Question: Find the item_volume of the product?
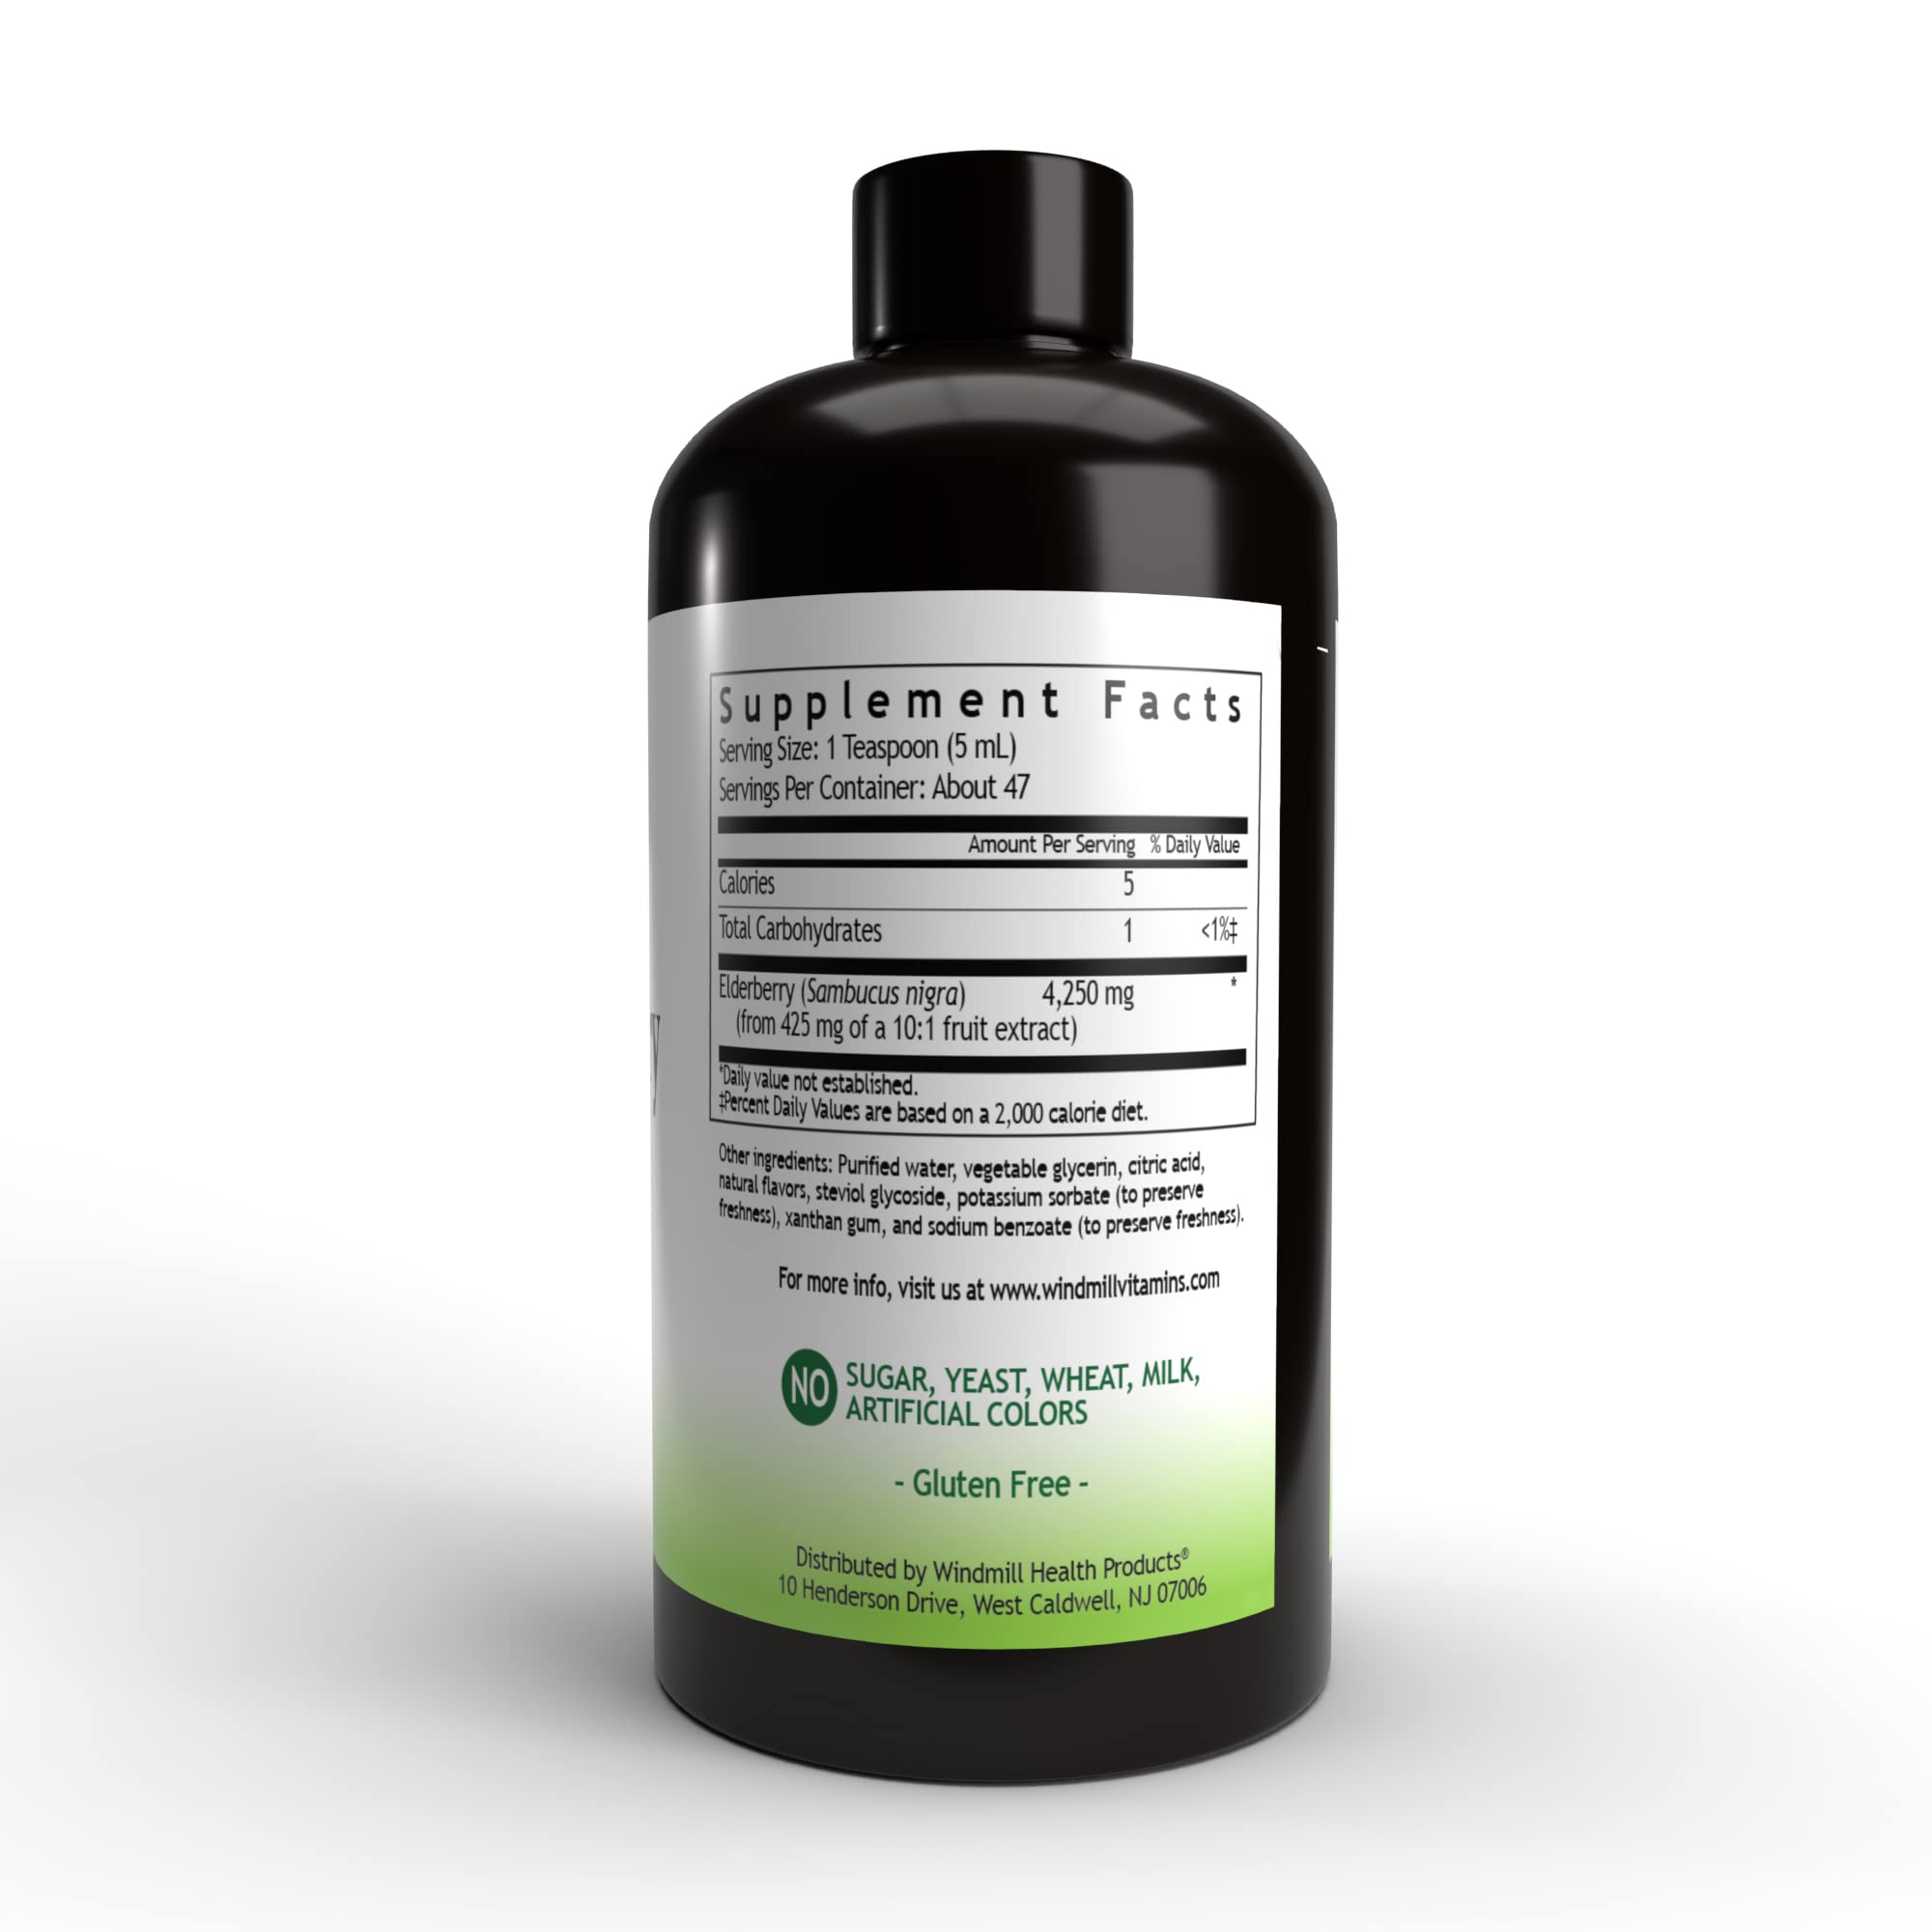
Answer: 5.0 millilitre